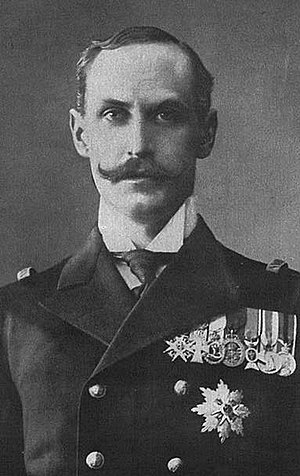
Folkeafstemning om Prins Carl af Danmark som norsk konge
Prins Carl af Danmark blev valgt som norsk monark. Han tog derefter kongenavnet Haakon 7. af Norge
Folkeafstemning om Prins Carl af Danmark som norsk konge fandt sted 12. og 13. november 1905. De stemmeberettigede – kun mænd som var 25 år eller ældre – skulle svare ja eller nej på spørgsmålet om man var «enig i Stortingets bemyndigelse til regeringen om at opfordre prins Carl af Danmark til at lade sig vælge til Norges konge?».